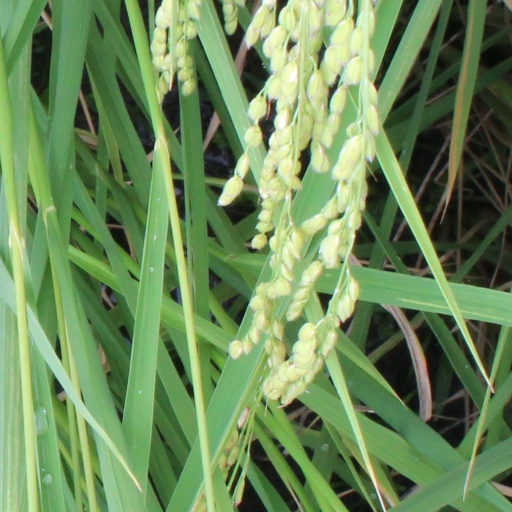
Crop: rice